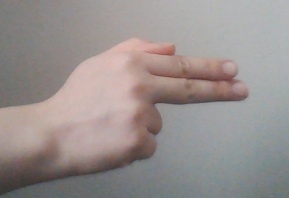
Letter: ghain